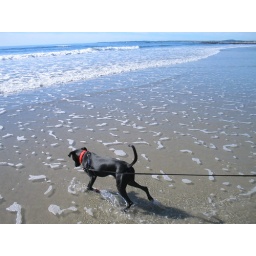
Our dog Charlie playing in the surf at Parsons beach in Kennebunk Maine.